Amir Zaki (artist)

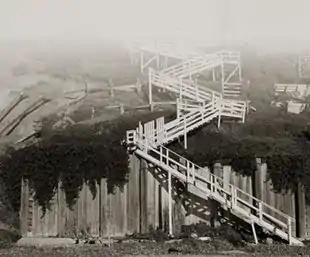
Amir Zaki, "Coastline Cliffside_08", Ultrachrome archival photograph. 30" x 36", 2012. "Time Moves Still" series.

Zaki's other primary body of work focuses on the growing "natural" landscape. Critic Christopher Michno, noting a tension between formalist notions of timeless beauty and digital photography's potential unreliability, suggests this work is less "a depiction of photographic subjects [than] a discourse about the language of photographic production, the act of looking and how we construct images." Zaki's 2007 series, "At What Point Is the Wax No Longer Wax?" (referencing Descartes's wax argument on contingency), presents dark, velvety black-and-white photographs of isolated trees, stumps, and severed limbs placed prop-like on lawns and urban scenes set against black backdrops. Theatrically lit, and digitally altered, the constructed images beckon to California modernists Wynn Bullock and Edward Weston, yet render the familiar alien, leading reviewers to regard Zaki's formalism as commentary pointing beyond the photographic to "a deeper form of truth in artifice."